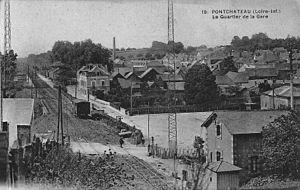
Le quartier de la gare vers 1900. Vue prise à proximité de l'entrée du tunnel. Au premier plan le passage à niveau de l'entrée de la ville, puis le pont sur le Rivet sur lequel se trouve le wagon, et la gare avec ses deux quais et le bâtiment voyageurs à droite.
La gare de Pontchâteau est une gare ferroviaire française de la ligne de Savenay à Landerneau, située à proximité du centre de la commune de Pontchâteau, dans le département de la Loire-Atlantique, en région Pays de la Loire.